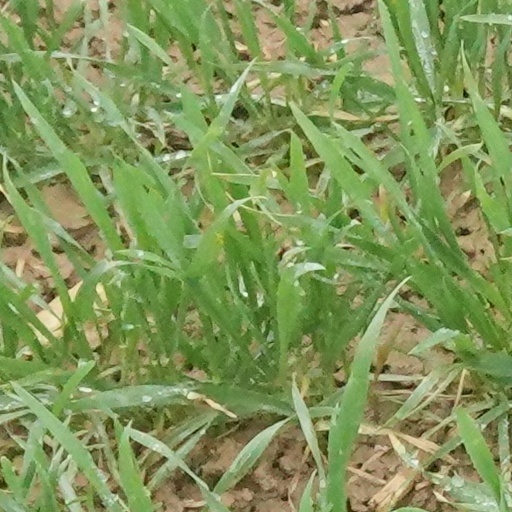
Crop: wheat